Giuseppe De Luca

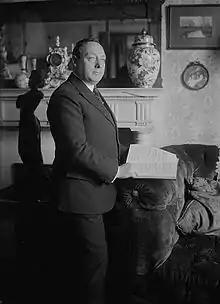
Giuseppe de Luca in 1917

Giuseppe De Luca (25 December 1876 – 26 August 1950), was an Italian baritone who achieved his greatest triumphs at the Metropolitan Opera in New York City. He notably created roles in the world premieres of two operas by Giacomo Puccini: Sharpless in "Madama Butterfly" (at La Scala, Milan, 1904) and the title role in "Gianni Schicchi" (Metropolitan Opera, 1918).